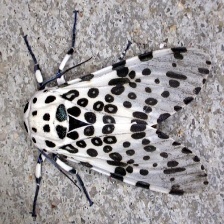
Species: GIANT LEOPARD MOTH